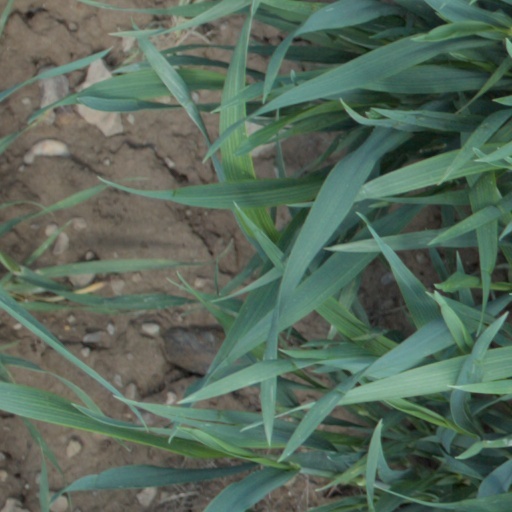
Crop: wheat